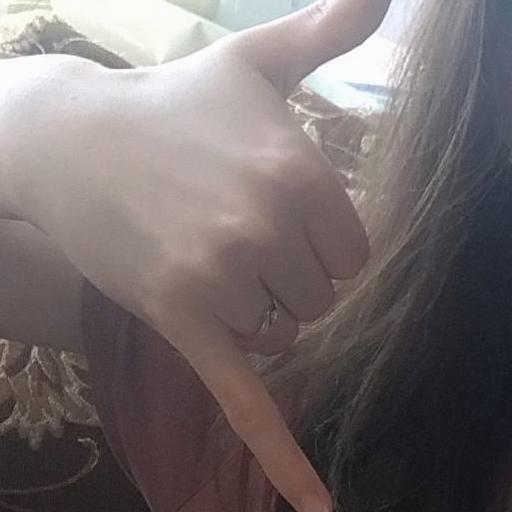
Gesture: call